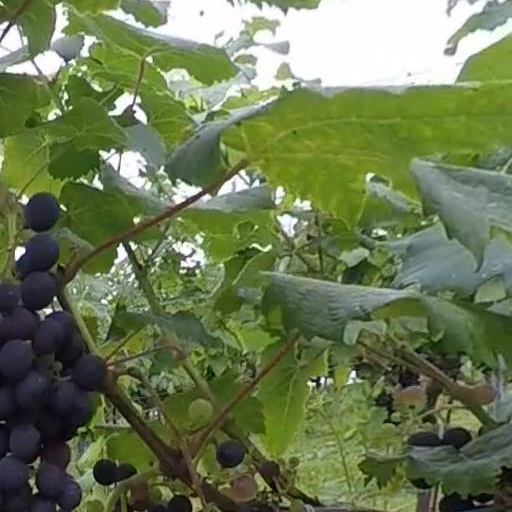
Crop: grape